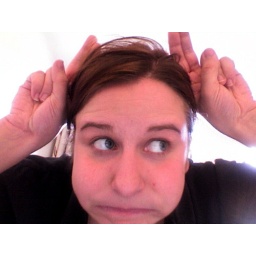
I was doing animals on IM demand for my sister - using the camera in this mac laptop thing.